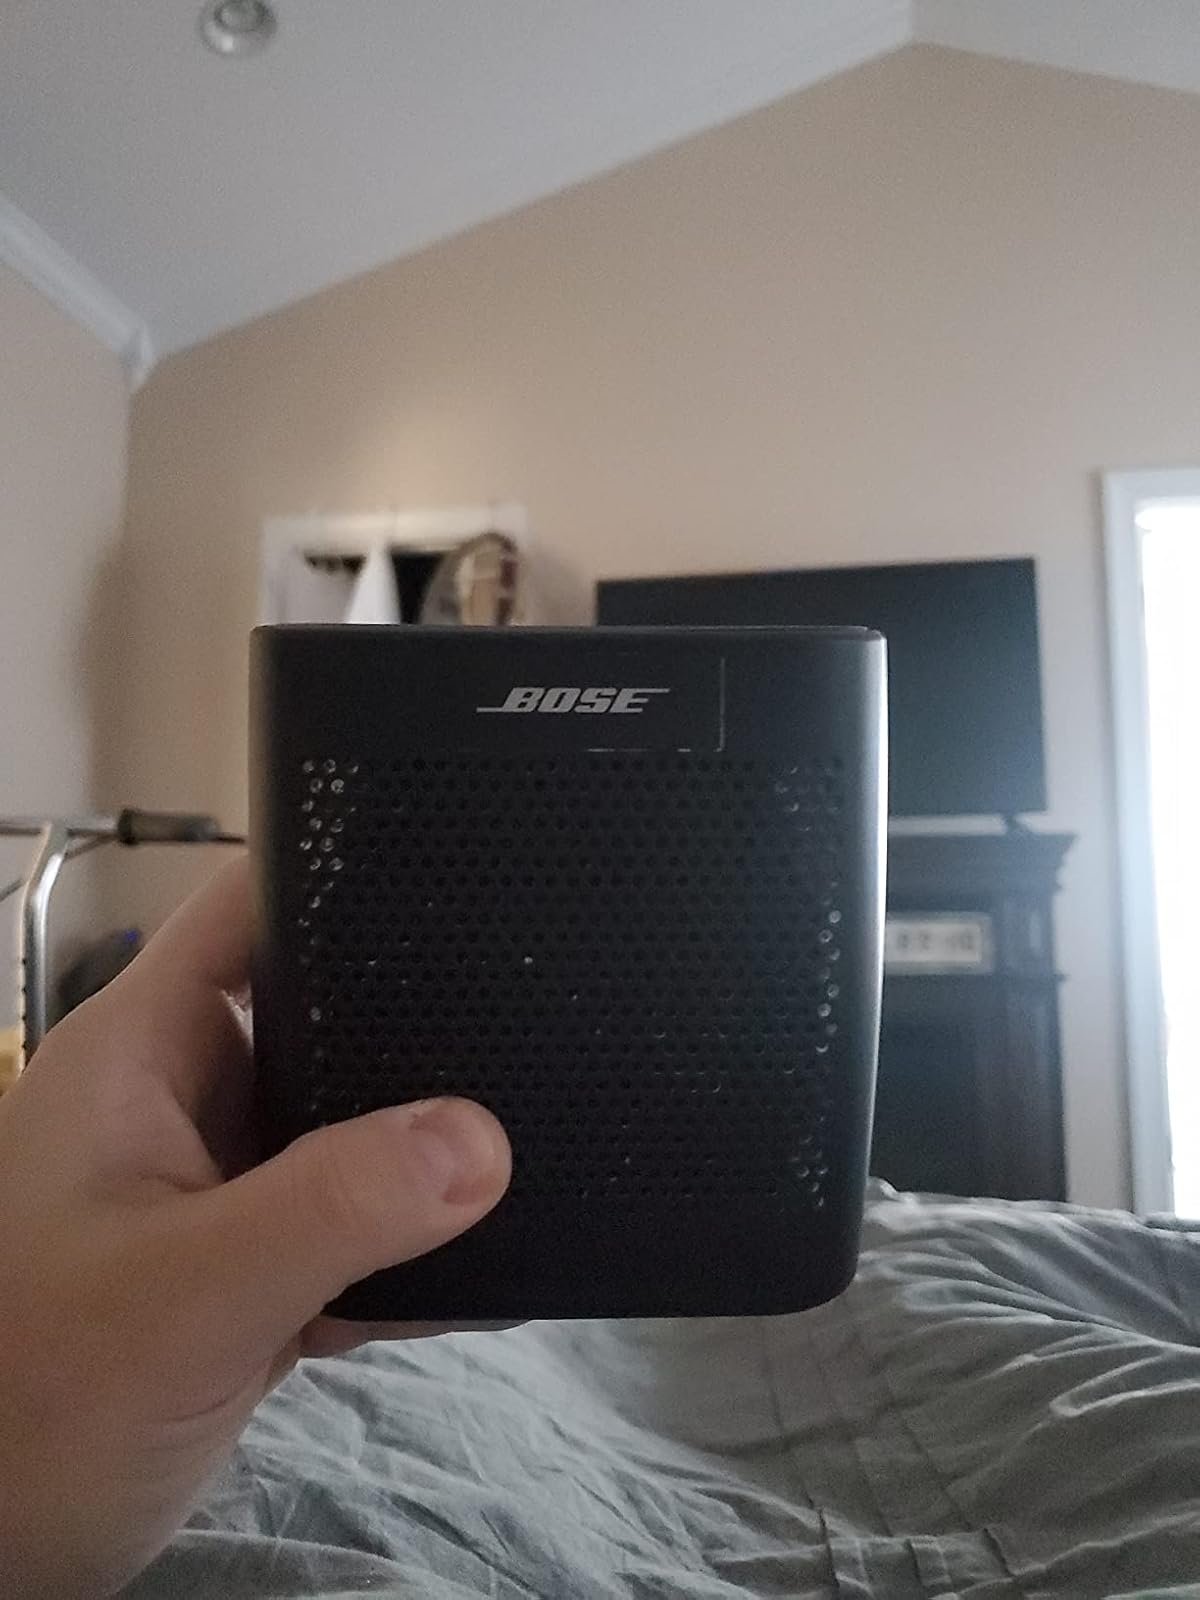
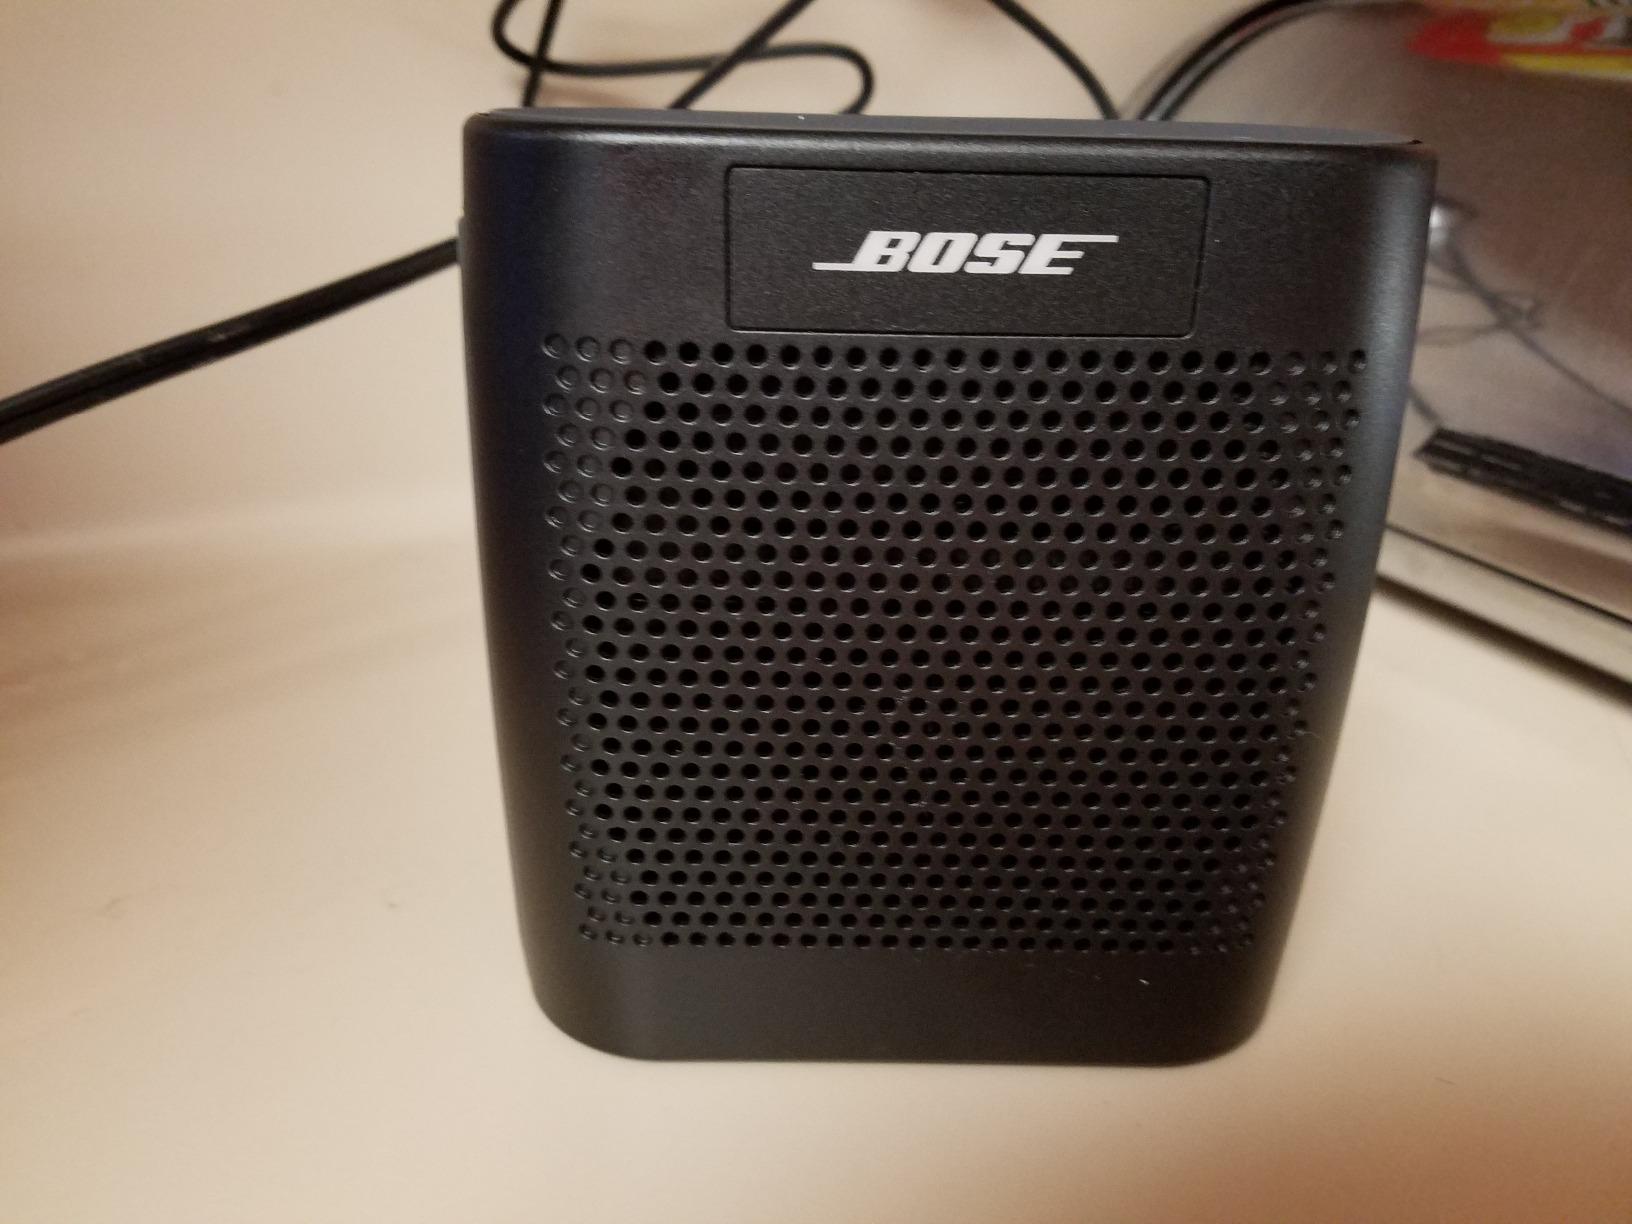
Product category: speaker
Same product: yes